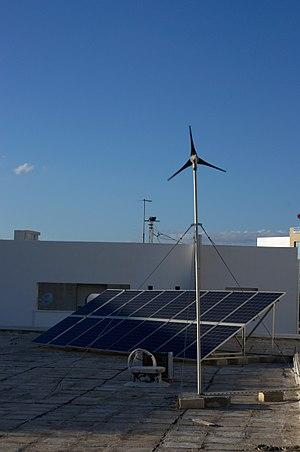
Énergie renouvelables, Tunisie